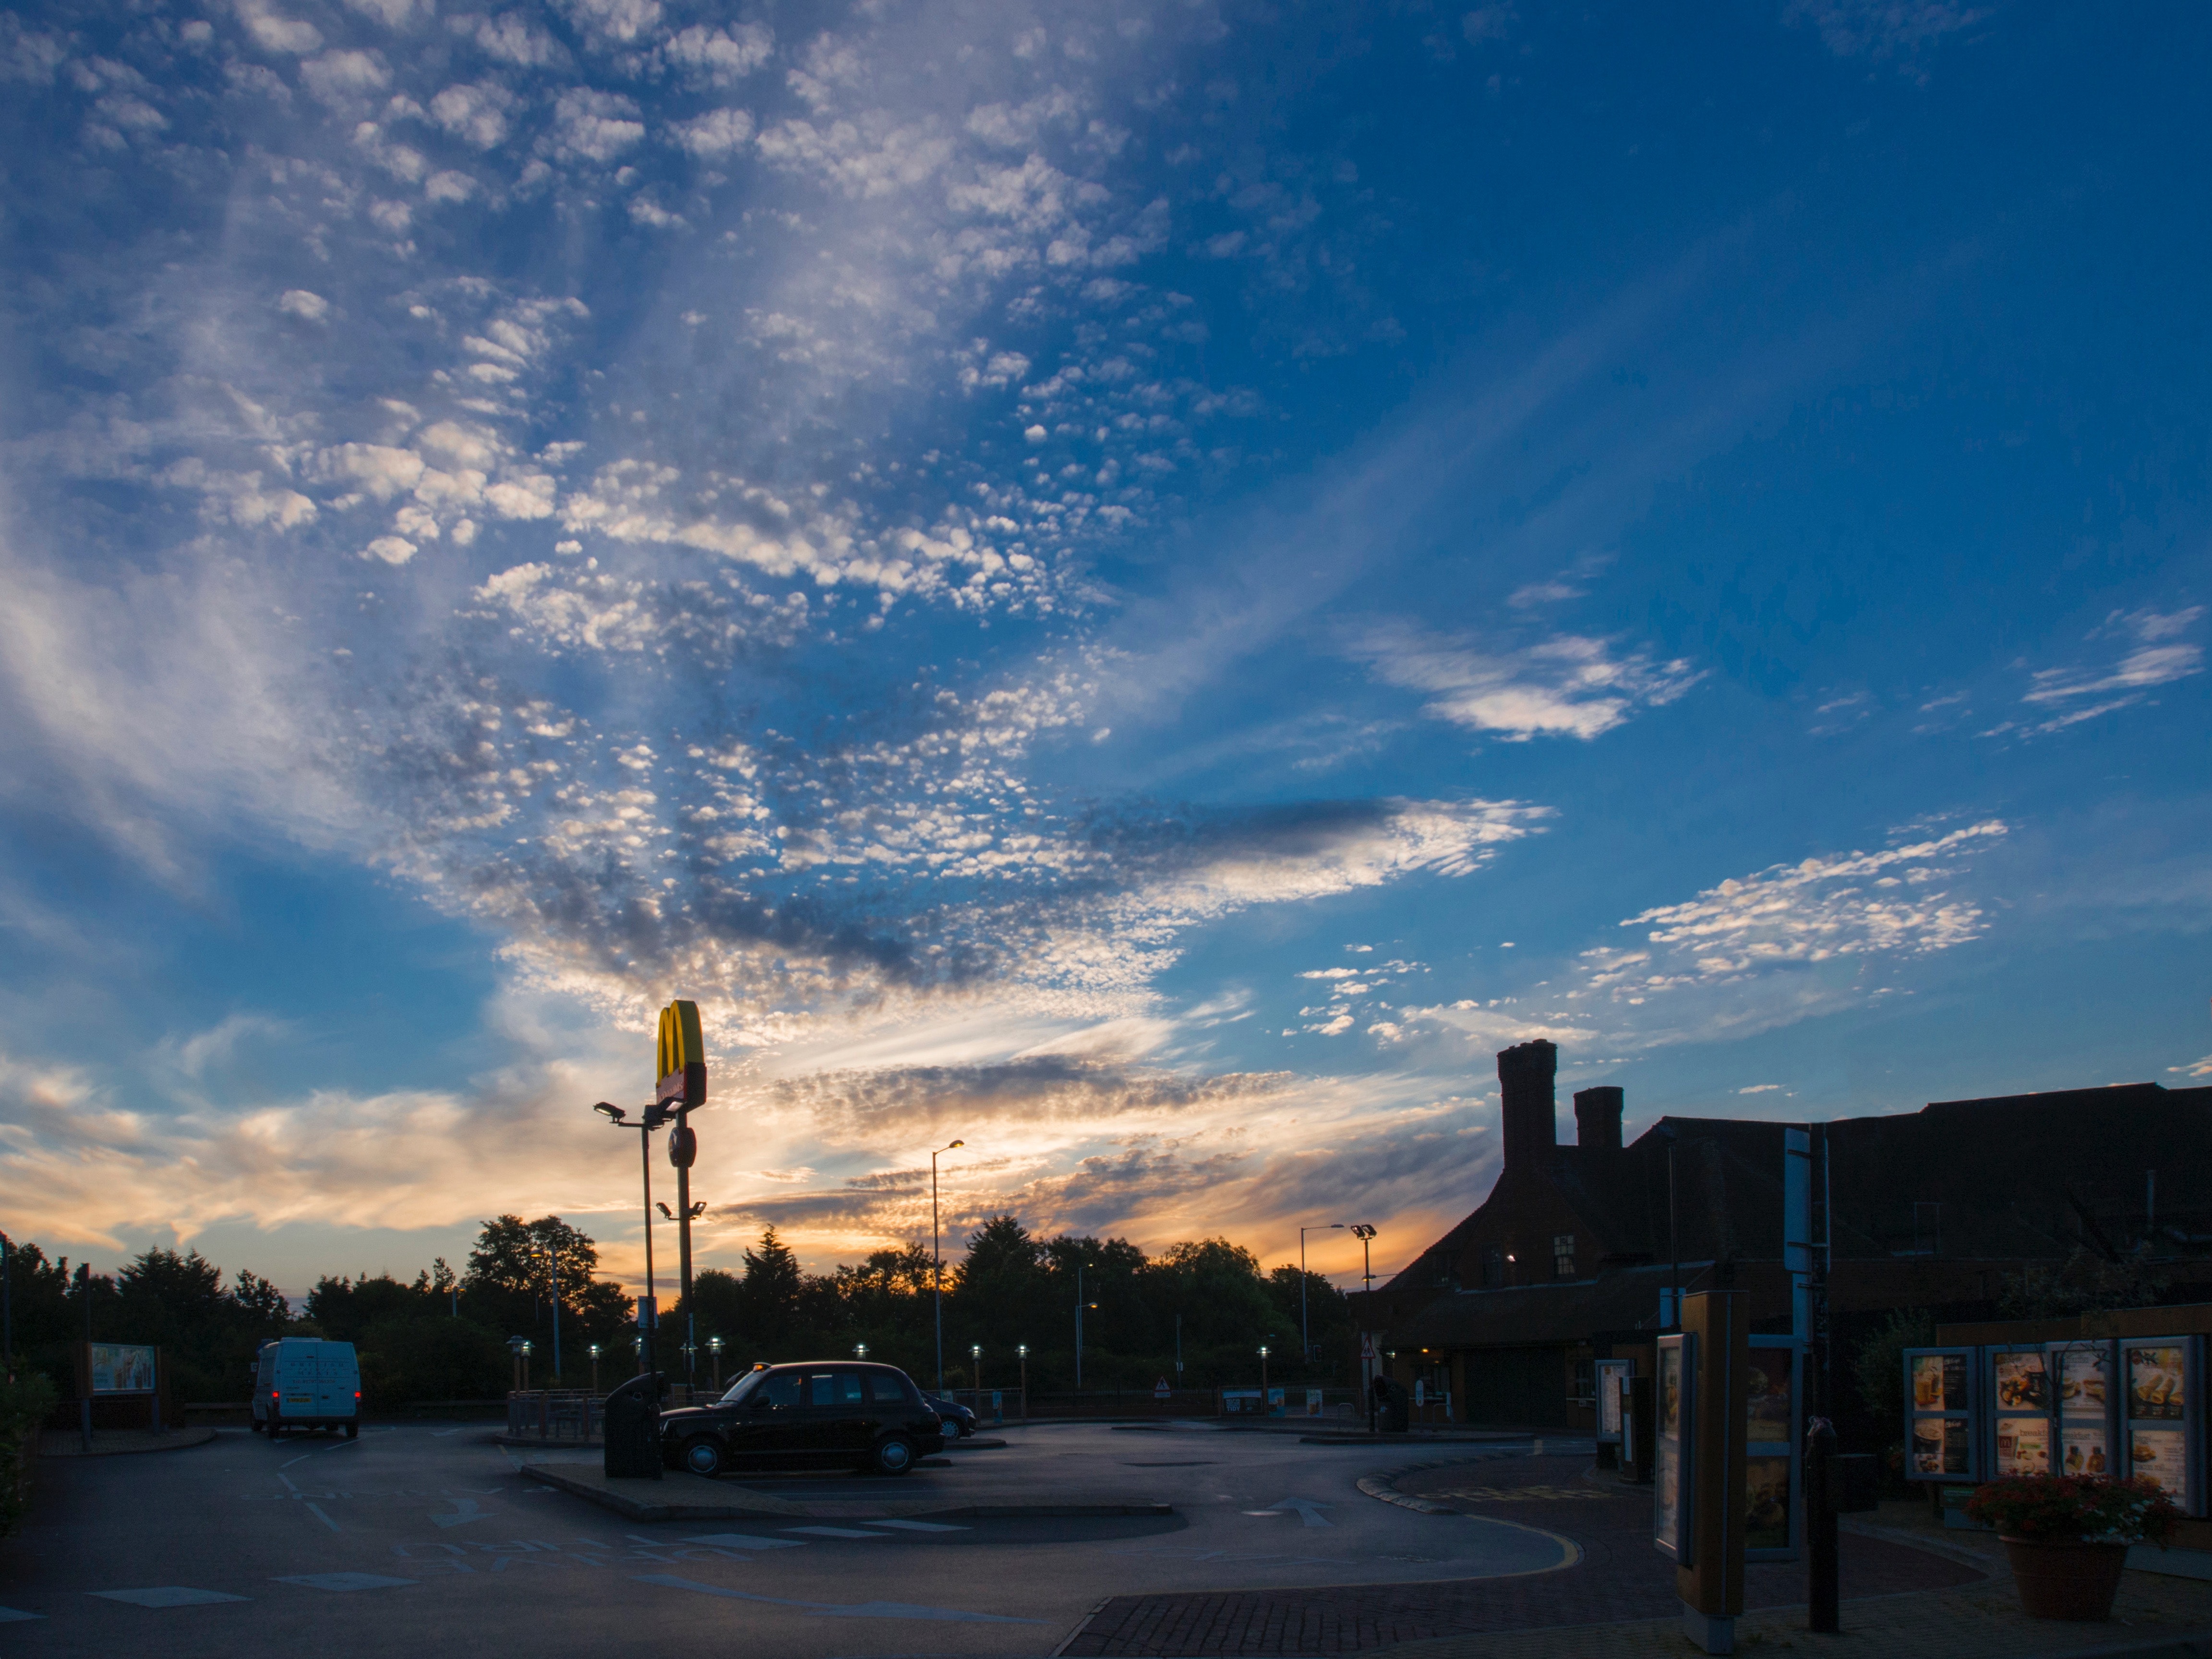
sky, cloud, blue, daytime, evening, morning, atmosphere, sunset, dusk, urban area, town, horizon, afterglow, city, tree, residential area, meteorological phenomenon, cumulus, sunlight, suburb, mountain, sunrise, neighbourhood, downtown, night, road, dawn, winter, street